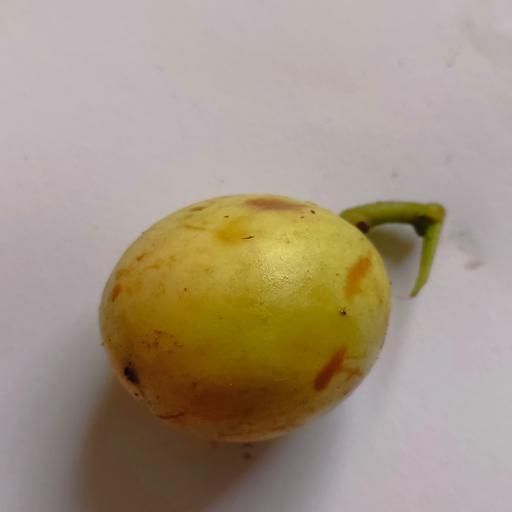
Crop type: Burmese Grape